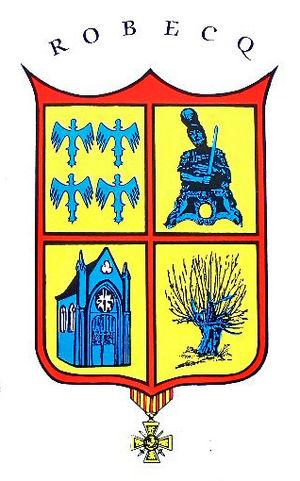
Robecq est une commune française située dans le département du Pas-de-Calaisen région Hauts-de-France